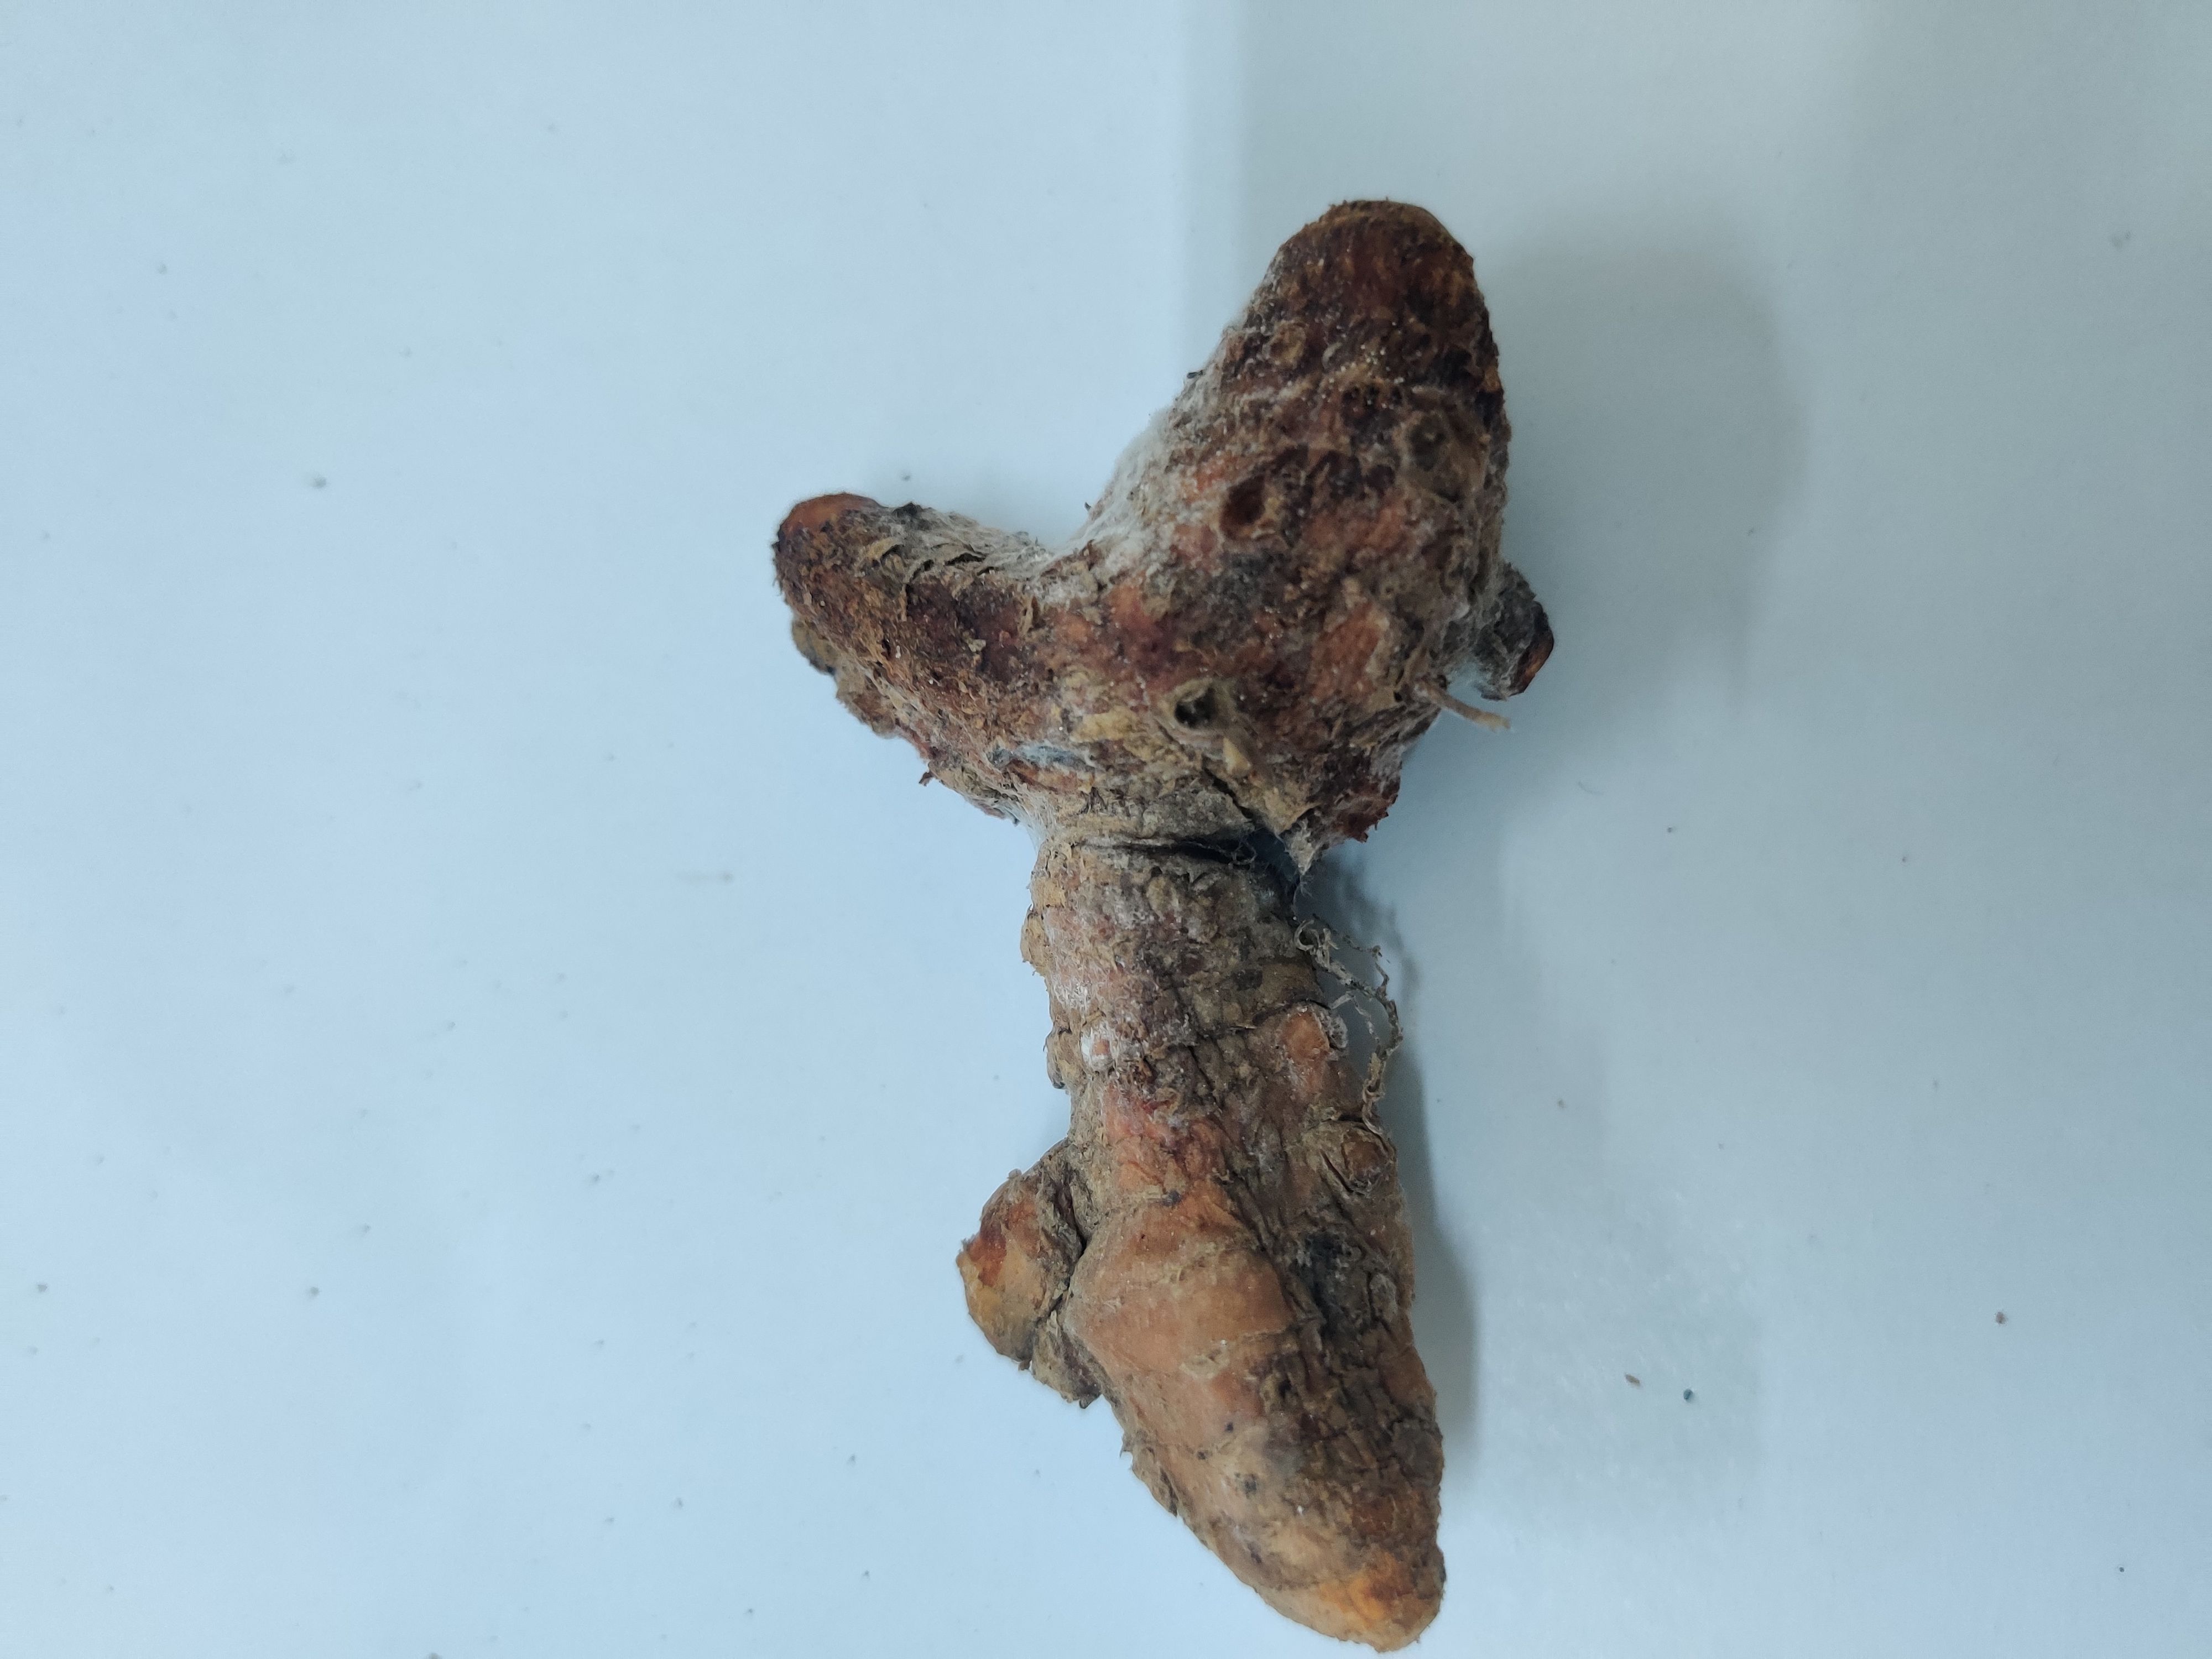
Crop: Turmeric
Condition: Severely Damaged